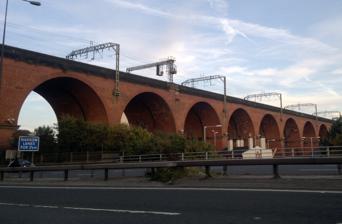
Building: Stockport Viaduct
Country: United Kingdom
Year built: 1840
Viaduct in Greater Manchester, England Stockport Viaduct Stockport Viaduct Coordinates 53°24′33″N 2°09′51″W / 53.4091°N 2.1642°W / 53.4091; -2.1642 Carries West Coast Main Line Crosses River Mersey Locale Stockport , Greater Manchester Official name Stockport Viaduct Owner Network Rail Maintained by Network Rail Heritage status Grade II* listed Characteristics Design Arch bridge Material Brick Total length 547.2 m (598.4 yd) Height 111.1 ft (33.9 m) maximum No. of spans 22 Rail characteristics No. of tracks 4 Track gauge 1,435 mm ( 4 ft 8 + 1 ⁄ 2 in ) Electrified 25 kV 50 Hz AC OHLE History Engineering design by George Watson Buck Construction start March 1839 ( March 1839 ) Construction end December 1840 ( December 1840 ) Construction cost £72,000 Opened August 1842 ( August 1842 ) Location Stockport Viaduct carries the West Coast Main Line across the valley of the River Mersey in Stockport , Greater Manchester , England ( grid reference SJ89089030 ). It is one of the largest brick structures in the United Kingdom and a major structure of the early railway age. It is immediately north of Stockport railway station . The viaduct was designed by George Watson Buck in consultation with the architect John Lowe for the Manchester and Birmingham Railway . Work began in March 1839 and despite its scale and flooding from the Mersey, the viaduct was completed in December 1840 and services commenced the same month. Roughly 11 million bricks were used in its construction; at the time of its completion, it was the world's largest viaduct and a major feat of engineering. The viaduct is 33.85 metres (111.1 ft) high. [ note 1 ] Since March 1975, Stockport Viaduct has been a Grade II* listed structure ; it remains one of the world's biggest brick structures. Several alterations have been made to the viaduct, in the late 1880s it was widened to accommodate four tracks by the London and North Western Railway . In the 1960s, overhead catenary lines were installed by British Rail for the West Coast Main Line electrification scheme. In the second half of the 20th century, the M60 motorway was built, passing through two of the viaduct's arches between Junction 1 (A5145 road) and Junction 27 (Portwood Roundabout). The viaduct has been subject to renovation and remedial repairs over the years. History Background and construction Stockport Viaduct was built to carry the Manchester and Birmingham Railway across the valley of the River Mersey at Stockport. The viaduct was designed by the engineer George Watson Buck in consultation with the architect John Lowe. On 31 October 1838, the company's directors met to choose contractors from tenders that had been submitted. The contractors chosen were John Tomkinson and Samuel and John Holme and the work was overseen by the resident engineer W. Adams and subsequently by W.H. Perkins. The plans for the viaduct differed from what was actually constructed, particularly in terms of its height. It was planned to be 23.8 metres (78 ft) high, but raised after it was realised that it would save £50,000 across the whole line. The viaduct stands 33.8 metres (111 ft) above the bed of the Mersey, is 546.2 metres (1,792 ft) long and as built, was 9.4 metres (31 ft) wide. The engine house of Wear Mill , built in 1831, was on the line of the railway and the viaduct was built over it by constructing the piers on either side of it. On 10 March 1839, the viaduct's foundation stone was laid. At the peak of construction, around 600 workers were employed in shifts, working day and night. It took 21 months to complete using around 11 million common bricks and 11,300 cubic metres (400,000 cu ft) of stone and cost £72,000. Construction was hindered by floods in the Mersey which washed away the viaduct's centres on a couple of occasions early on in the work. On 21 December 1840, the final stone was set, marking its completion. Scaffolding and centring used to build the arches were reused in the construction of the Dane Viaduct 15 miles (24 km) to the south. The viaduct comprises 22 semi-circular arches with spans of 19.2 metres (63 ft) flanked by a pair of abutment arches of 5.5-metre (18 ft) span. The arch rings are 900 millimetres (35 in) thick. The arches and spandrels are built of red brick set in lime mortar with ashlar spring courses. The deck parapets are 2.2 metres (7 ft 3 in) high. The distance between the arch crowns and the top of the parapets is 3.6 metres (12 ft). The red-brick piers are 3 metres (9.8 ft) thick and 12.2 metres (40 ft) high. They are solid up to 7.9 metres (26 ft) above the springings above which they have 685-millimetre (27 in) thick walls filled with ballast . The piers at the abutments have rusticated facings. The original trackbed was 8.7 metres (29 ft) wide, ballasted with sandstone taken from cuttings along the railway. The track is drained via 100-millimetre (3.9 in) diameter iron pipes through the piers. Operational life Stockport Viaduct illustrated circa 1854 The Manchester to Stockport line was officially opened on 4 June 1840, but the viaduct was not completed until 21 December 1840. On 16 July 1841, the first train crossed the viaduct and it opened to rail traffic on 10 August 1842, enabling through services to Crewe and facilitating travel to London. The first section of the Manchester and Birmingham line, from a temporary station in Travis Street, Manchester, to a temporary station at Heaton Norris on the Lancashire side of the Stockport Viaduct, opened on 4 June 1840 and carried nearly 2,000 passengers per day in the second half of that year. On 10 May 1842, train services were extended from Heaton Norris to Sandbach when Store Street in Manchester opened. Work to widen the viaduct, circa 1888 Between 1887 and 1889, the viaduct was widened by approximately 6.8 metres (22 ft) along one side to accommodate two more tracks. The London and North Western Railway , formed in 1846, required a continuous four-track configuration along the route to enable express services to overtake slower trains. The engineer Francis Stephenson retained the original dimensions and form of the viaduct when it was widened. Additional tapered piers were built and another abutment arch to carry the wider deck was added at the Stockport end. The work was carried out by manual labour. In 1929, the arch above Heaton Lane was repaired after several bricks fell from the soffit . The degraded condition of the brickwork was attributed to unseasonably high temperatures in the summers of 1915–1917 which had caused raising in the viaduct's track and parapet. Areas of damaged brickwork were replaced with reinforced concrete , the arch was re- grouted and steel rails were installed across the affected area. Street-level view of Stockport Viaduct. Note the presence of the overhead electrification gantries. In the 1960s, overhead catenary lines were installed for the West Coast Main Line electrification scheme. On 10 March 1975, the viaduct was granted Grade II* listed building status. In 1989, the viaduct was restored at an estimated cost of £3 million. The brickwork was cleaned to improve its appearance, and floodlights were installed to illuminate it at night time. In the second half of the 20th century, the M60 motorway around Manchester was constructed. Its three-lane carriageways pass through two of the viaduct's arches between Junction 1 (A5145 road) and Junction 27 (Portwood Roundabout). In late 2007, Stockport Metropolitan Borough Council objected to service changes by CrossCountry which proposed to reduce the number of Manchester to Birmingham trains stopping at Stockport by 50 per cent. Councillor David White claimed that an 1840 Act of Parliament guaranteed that all trains passing over the viaduct had to stop at Stockport station. In response, Labour MP Andrew Gwynne stated: "Sadly no such Act of Parliament exists, although it is common currency in the town that it does. I made enquiries with the House of Commons Library and the Parliamentary Archives back at the time some intercity trains stopped using Stockport. It appears it is purely an urban myth." In 2011, the viaduct was refurbished by Network Rail but by 2018, its condition had declined, limestone staining (likely caused by failing waterproofing measures) and graffiti were present in multiple areas; local authorities were reportedly considering legal action to compel Network Rail to address its condition. The viaduct is mentioned in the introduction to the Northern Mill Towns in Elizabeth Gaskell 's North and South . It has been portrayed in several works by L.S. Lowry . 1948 rail accident An accident on the viaduct occurred on 30 November 1948 at 19:40 when, in darkness and thick fog, a Buxton train ran into the back of a Crewe and Disley train that was stopped at the signal at the south end of the viaduct waiting for a platform. Although the collision was at 10–15 mph, because of the inertial mass of four locomotives the last (11th) coach of the Crewe–Disley service telescoped into the 10th carriage. Five people were killed and 27 were seriously injured. The impact took place in approximately the centre of the viaduct. The inspector attributed the cause to the driver of the lead engine of the Buxton train, which was stopped at a signal just south of Heaton Norris railway station . He misinterpreted a shout from the assistant porter as having been from the guard giving permission to proceed, which the guard should have obtained from the signal box under Rule 55 , as the signal was not visible in the dense fog. The train passed the signal at danger . See also Greater Manchester portal Grade II* listed buildings in Greater Manchester Listed buildings in Stockport Malbork Castle – largest brick structure in the world Notes